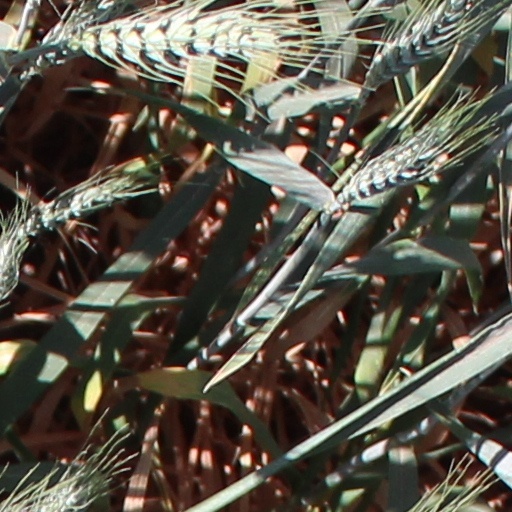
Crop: wheat